Sedoheptulose-bisphosphatase

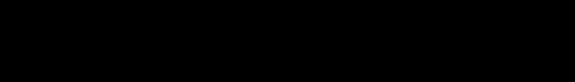
Carbonylation of a cysteine residue via hydroxyl radical, analogous to how SBPase is inactivated by ROS.

Moreso than other enzymes in the Calvin cycle, SBPase levels have a significant impact on plant growth, photosynthetic ability, and response to environmental stresses. Small decreases in SBPase activity result in decreased photosynthetic carbon fixation and reduced plant biomass. Specifically, decreased SBPase levels result in stunted plant organ growth and development compared to wild-type plants, and starch levels decrease linearly with decreases in SBPase activity, suggesting that SBPase activity is a limiting factor to carbon assimilation. This sensitivity of plants to decreased SBPase activity is significant, as SBPase itself is sensitive to oxidative damage and inactivation from environmental stresses. SBPase contains several catalytically relevant cysteine residues that are vulnerable to irreversible oxidative carbonylation by reactive oxygen species (ROS), particularly from hydroxyl radicals created during the production of hydrogen peroxide. Carbonylation results in SBPase enzyme inactivation and subsequent growth retardation due to inhibition of carbon assimilation. Oxidative carbonylation of SBPase can be induced by environmental pressures such as chilling, which causes an imbalance in metabolic processes leading to increased production of reactive oxygen species, particularly hydrogen peroxide. Notably, chilling inhibits SBPase and a related enzyme, fructose bisphosphatase, but does not affect other reductively activated Calvin cycle enzymes.